Salamishah Tillet

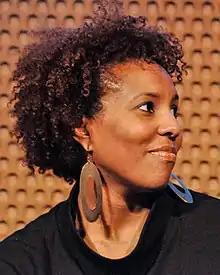
Tillet in 2010

Salamishah Margaret Tillet (born August 25, 1975) is an American scholar, writer, and feminist activist. She is the Henry Rutgers Professor of African American Studies and Creative Writing at Rutgers University–Newark, where she also directs the New Arts Justice Initiative. Tillet is also a contributing critic-at-large at "The New York Times".